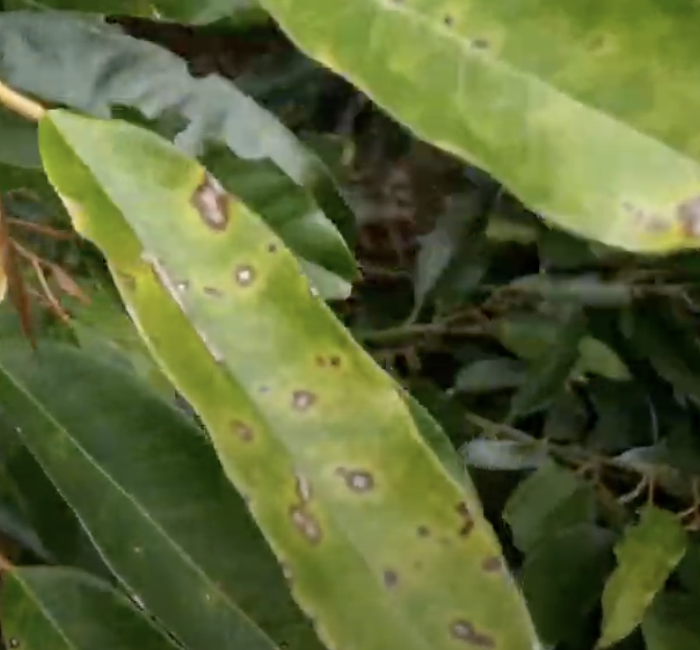
Label: canker_disease